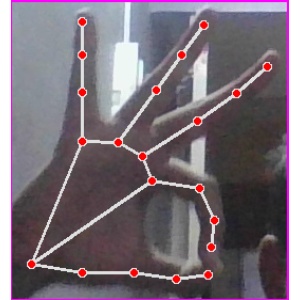
अक्षर: ण